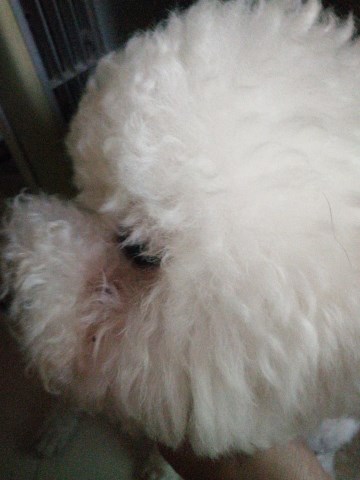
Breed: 3083-n000117-Bichon_Frise